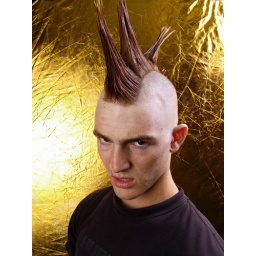
Strobist Info: one Yake m110 to camera left with white shoot-through umbrella, one m110 high camera right in 2.5'x4' soft box